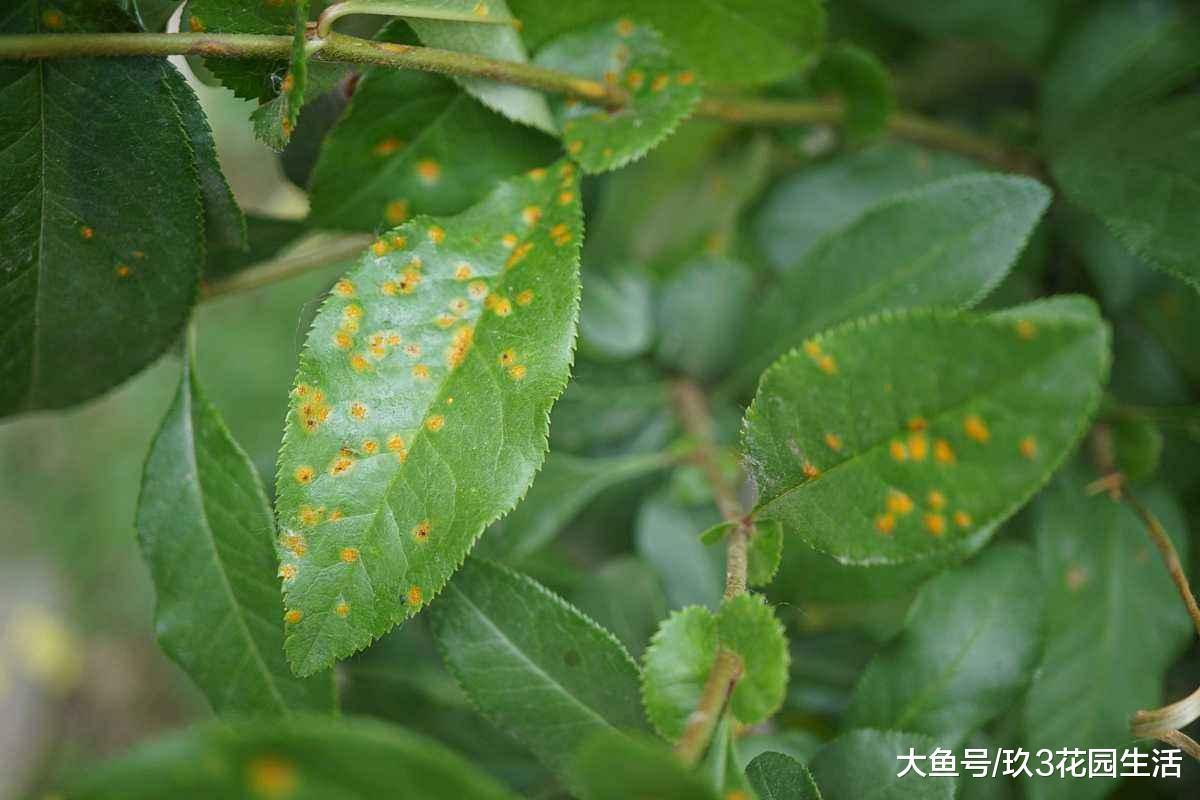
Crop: blueberry
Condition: rust